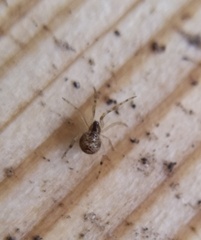
Species: Parasteatoda_tepidariorum